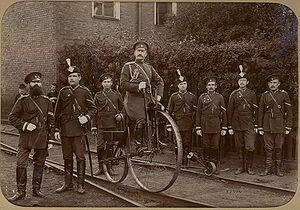
La draisine fait partie du matériel roulant ferroviaire, c'est le nom généralement donné à un véhicule automoteur, léger, principalement utilisé pour le service des voies ferrées, notamment l'inspection des lignes et le transport du matériel et du personnel de maintenance. Depuis quelques années, il existe aussi des draisines conçues spécifiquement pour une utilisation de loisir sur d'anciens tronçons de voie ferrée, elles sont actionnées par des pédaliers.